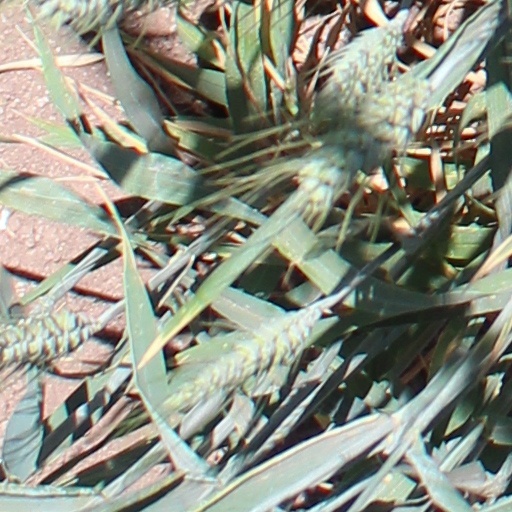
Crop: wheat